Willem II Tilburg

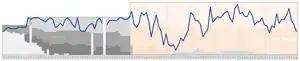
Historical chart of league performance

At the end of the 2010–11 season, Willem II were relegated from the Eredivisie for the first time in 24 years. In the 2011–12 season under new manager Jurgen Streppel Willem II was promoted back to the Eredivisie, but they went right back down the next season after finishing bottom of the table. The club became champions of the Eerste Divisie in the subsequent season and were thus promoted back to the Eredivisie.